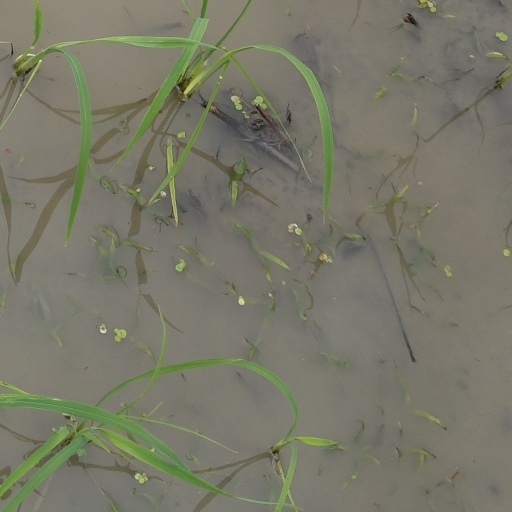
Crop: rice